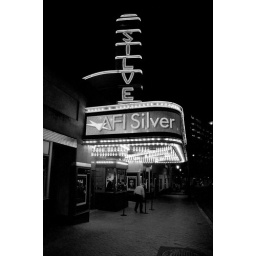
There should always be a classic movie theater to go to, no matter how far in home theater systems advance.